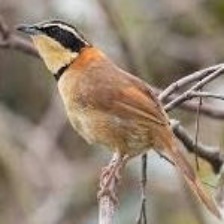
Species: COLLARED CRESCENTCHEST
Scientific name: MELANOPAREIA TORQUATA